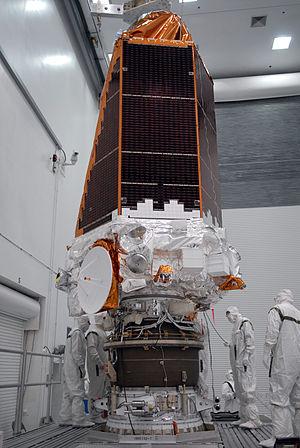
Kepler est un télescope spatial développé par l'agence spatiale américaine, la NASA, pour détecter des exoplanètes. Lancé en 2009, Kepler a pour objectif d'effectuer un recensement des exoplanètes détectables situées dans une région de la Voie lactée de 115 degrés carrés en observant sur une période de plus de 3 ans l'intensité lumineuse de 145 000 étoiles pré-sélectionnées. Kepler est conçu pour que la sensibilité de son détecteur lui permette d'identifier des planètes de type terrestre et puisse ainsi recenser les planètes semblables à la nôtre gravitant autour d'étoiles similaires au Soleil. La mission primaire d'une durée de 3,5 ans a été prolongée par la mission K2 jusqu'en 2019, avec des objectifs révisés du fait de perte de deux de ses roues de réaction. La mission s'est achevée en octobre 2018 après épuisement de ses ergols.